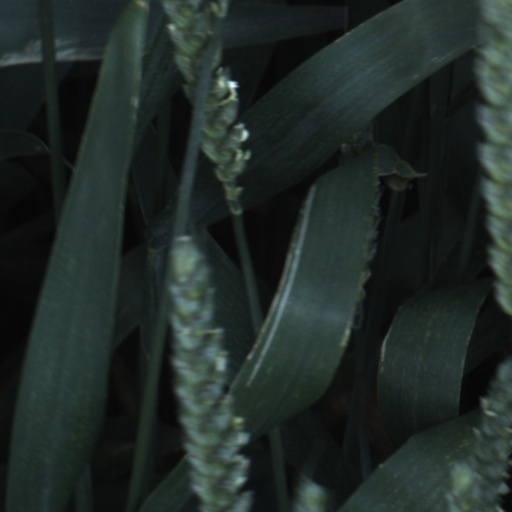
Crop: wheat